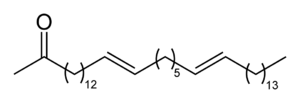
Les alcénones sont des composés organiques très résistants produits depuis des millions d'années par des algues phytoplanctoniques de la classe des Prymnesiophyceae. Leur rôle biologique exact dans la cellule reste débattu.